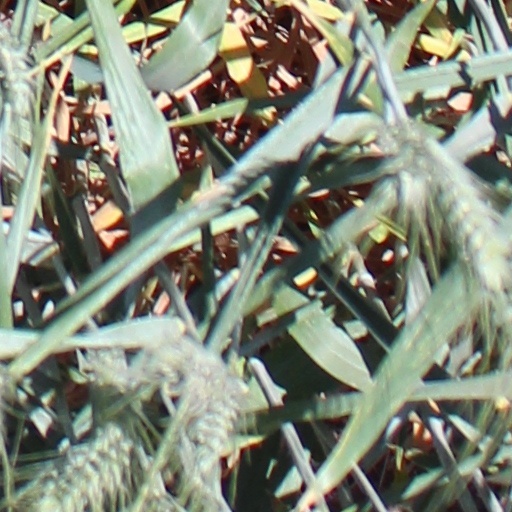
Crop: wheat